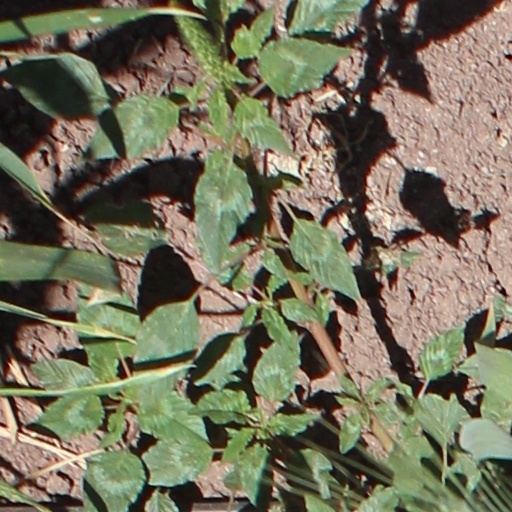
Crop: wheat